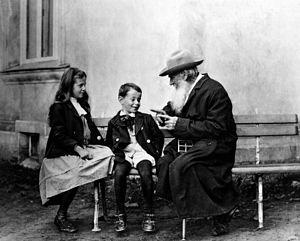
Tolstoï avec ses petits-enfants. Русский: Лев Толстой рассказывает сказку об огурце внукам Соне и Илюше
Léon Tolstoï, nom francisé de Lev Nikolaïevitch Tolstoï, né le 28 août 1828 à Iasnaïa Poliana et mort le 7 novembre 1910 à Astapovo, en Russie, est un écrivain célèbre surtout pour ses romans et nouvelles qui dépeignent la vie du peuple russe à l'époque des tsars, mais aussi pour ses essais, dans lesquels il prenait position par rapport aux pouvoirs civils et ecclésiastiques et voulait mettre en lumière les grands enjeux de la civilisation.